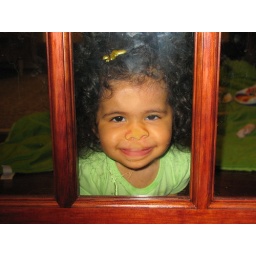
She likes to press her face against the glass panes in the office door to play.